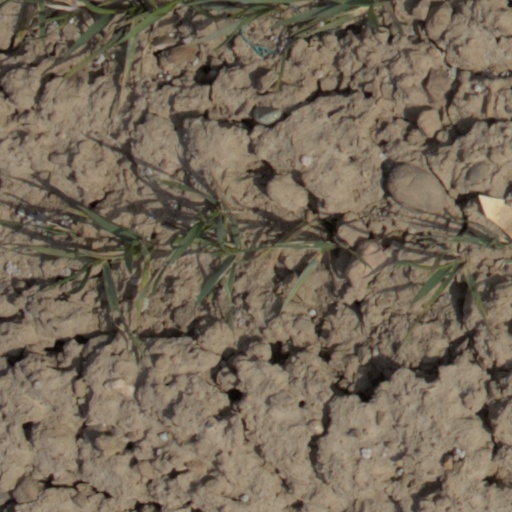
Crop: wheat